Frederick Russell Burnham

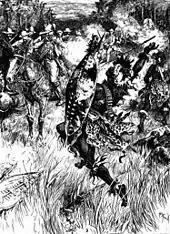
A black-and-white sketch depicting a southern African battle fought amidst long grass in a thick wood. The image focuses on two figures in the foreground: a white soldier on horseback (on the left) and a black warrior on foot (on the right). The white man has apparently just fired his rifle at the warrior, who is thrown back in his stride by the shot, his spear falling from his right hand. More soldiers and warriors can be seen in the background.

Jameson sent a column of soldiers under Major Patrick Forbes to locate and capture Lobengula. The column camped on the south bank of the Shangani River about north-east of the village of Lupane on the evening of December 3, 1893. The next day, late in the afternoon, a dozen men under the command of Major Wilson were sent across the river to patrol the area. The Wilson Patrol came across a group of Matabele women and children who claimed to know Lobengula's whereabouts. Burnham, who served as the lead scout of the Wilson Patrol, sensed a trap and advised Wilson to withdraw, but Wilson ordered his patrol to advance.